John McEwen

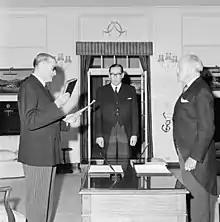
McEwen being sworn in as Prime Minister on 19 December 1967

The conservatives returned to office in 1949 under Robert Menzies after eight years in opposition. At this election, McEwen stood in the new seat of Murray, which had been carved out of Indi's northwest section. He became Minister for Commerce and Agriculture, switching to Minister for Trade in 1956. Menzies nicknamed him "Black Jack", due to his dark eyebrows, grim nature, and occasional temper. In the Menzies government, McEwen pursued what became known as "McEwenism" – a policy of high tariff protection for the manufacturing industry, so that industry would not challenge the continuing high tariffs on imported raw materials, which benefitted farmers but pushed up industry's costs. This policy was a part (some argue the foundation) of what became known as the "Australian settlement" which promoted high wages, industrial development, government intervention in industry (Australian governments traditionally owned banks and insurance companies and the railways and through policies designed to assist particular industries) and decentralisation.